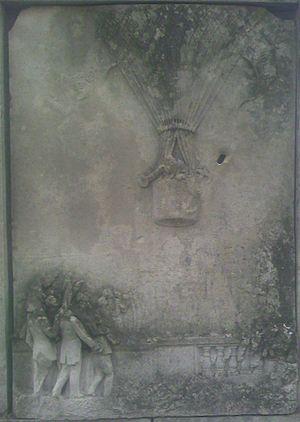
L'astronome Janssen décolle en ballon monté (le Volta) du siège de Paris, le 2 décembre 1870 pour une mission scientifique. Bas relief sur le socle de sa statue au château de Meudon, probablement de 1920, auteur inconnu. Note
Pierre Jules César Janssen, plus connu sous le nom de Jules Janssen, né le 22 février 1824 à Paris et mort le 23 décembre 1907 à Meudon, est un astronome français.
Au cours de la guerre de 1870, Paris s'est retrouvée encerclée.